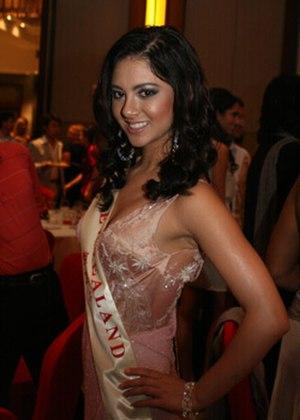
Miss Nouvelle-Zélande est un concours de beauté féminine, destiné aux jeunes femmes habitantes et de nationalité néo-zélandaise.